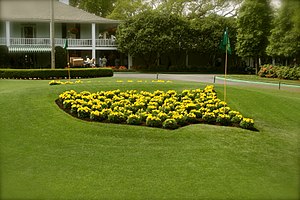
Majors (golf)
Masters' logoet i blomster uden for klubhuset på use of Augusta National Golf Club
Majors er de fire mest betydningsfulde turneringer indenfor professionel golf. Kun 5 personer har formået at vinde alle 4 turneringer, hvoraf Jack Nicklaus er den der har vundet flest med 18 sejre. De 4 turneringer er: